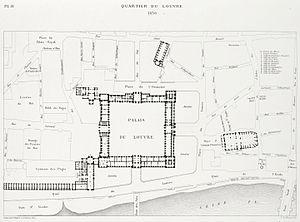
Le palais du Louvre est un ancien palais royal situé dans le 1ᵉʳ arrondissement de Paris sur la rive droite de la Seine, entre le jardin des Tuileries et l'église Saint-Germain-l'Auxerrois. S'étendant sur une surface bâtie de plus de 135 000 m², le palais du Louvre est le plus grand palais européen, et le second plus grand bâtiment du continent après le Marché aux fleurs d'Aalsmeer. Il abrite aujourd'hui le musée du Louvre.
La place de l'Oratoire est une ancienne voie de Paris située dans l'ancien 4ᵉ arrondissement